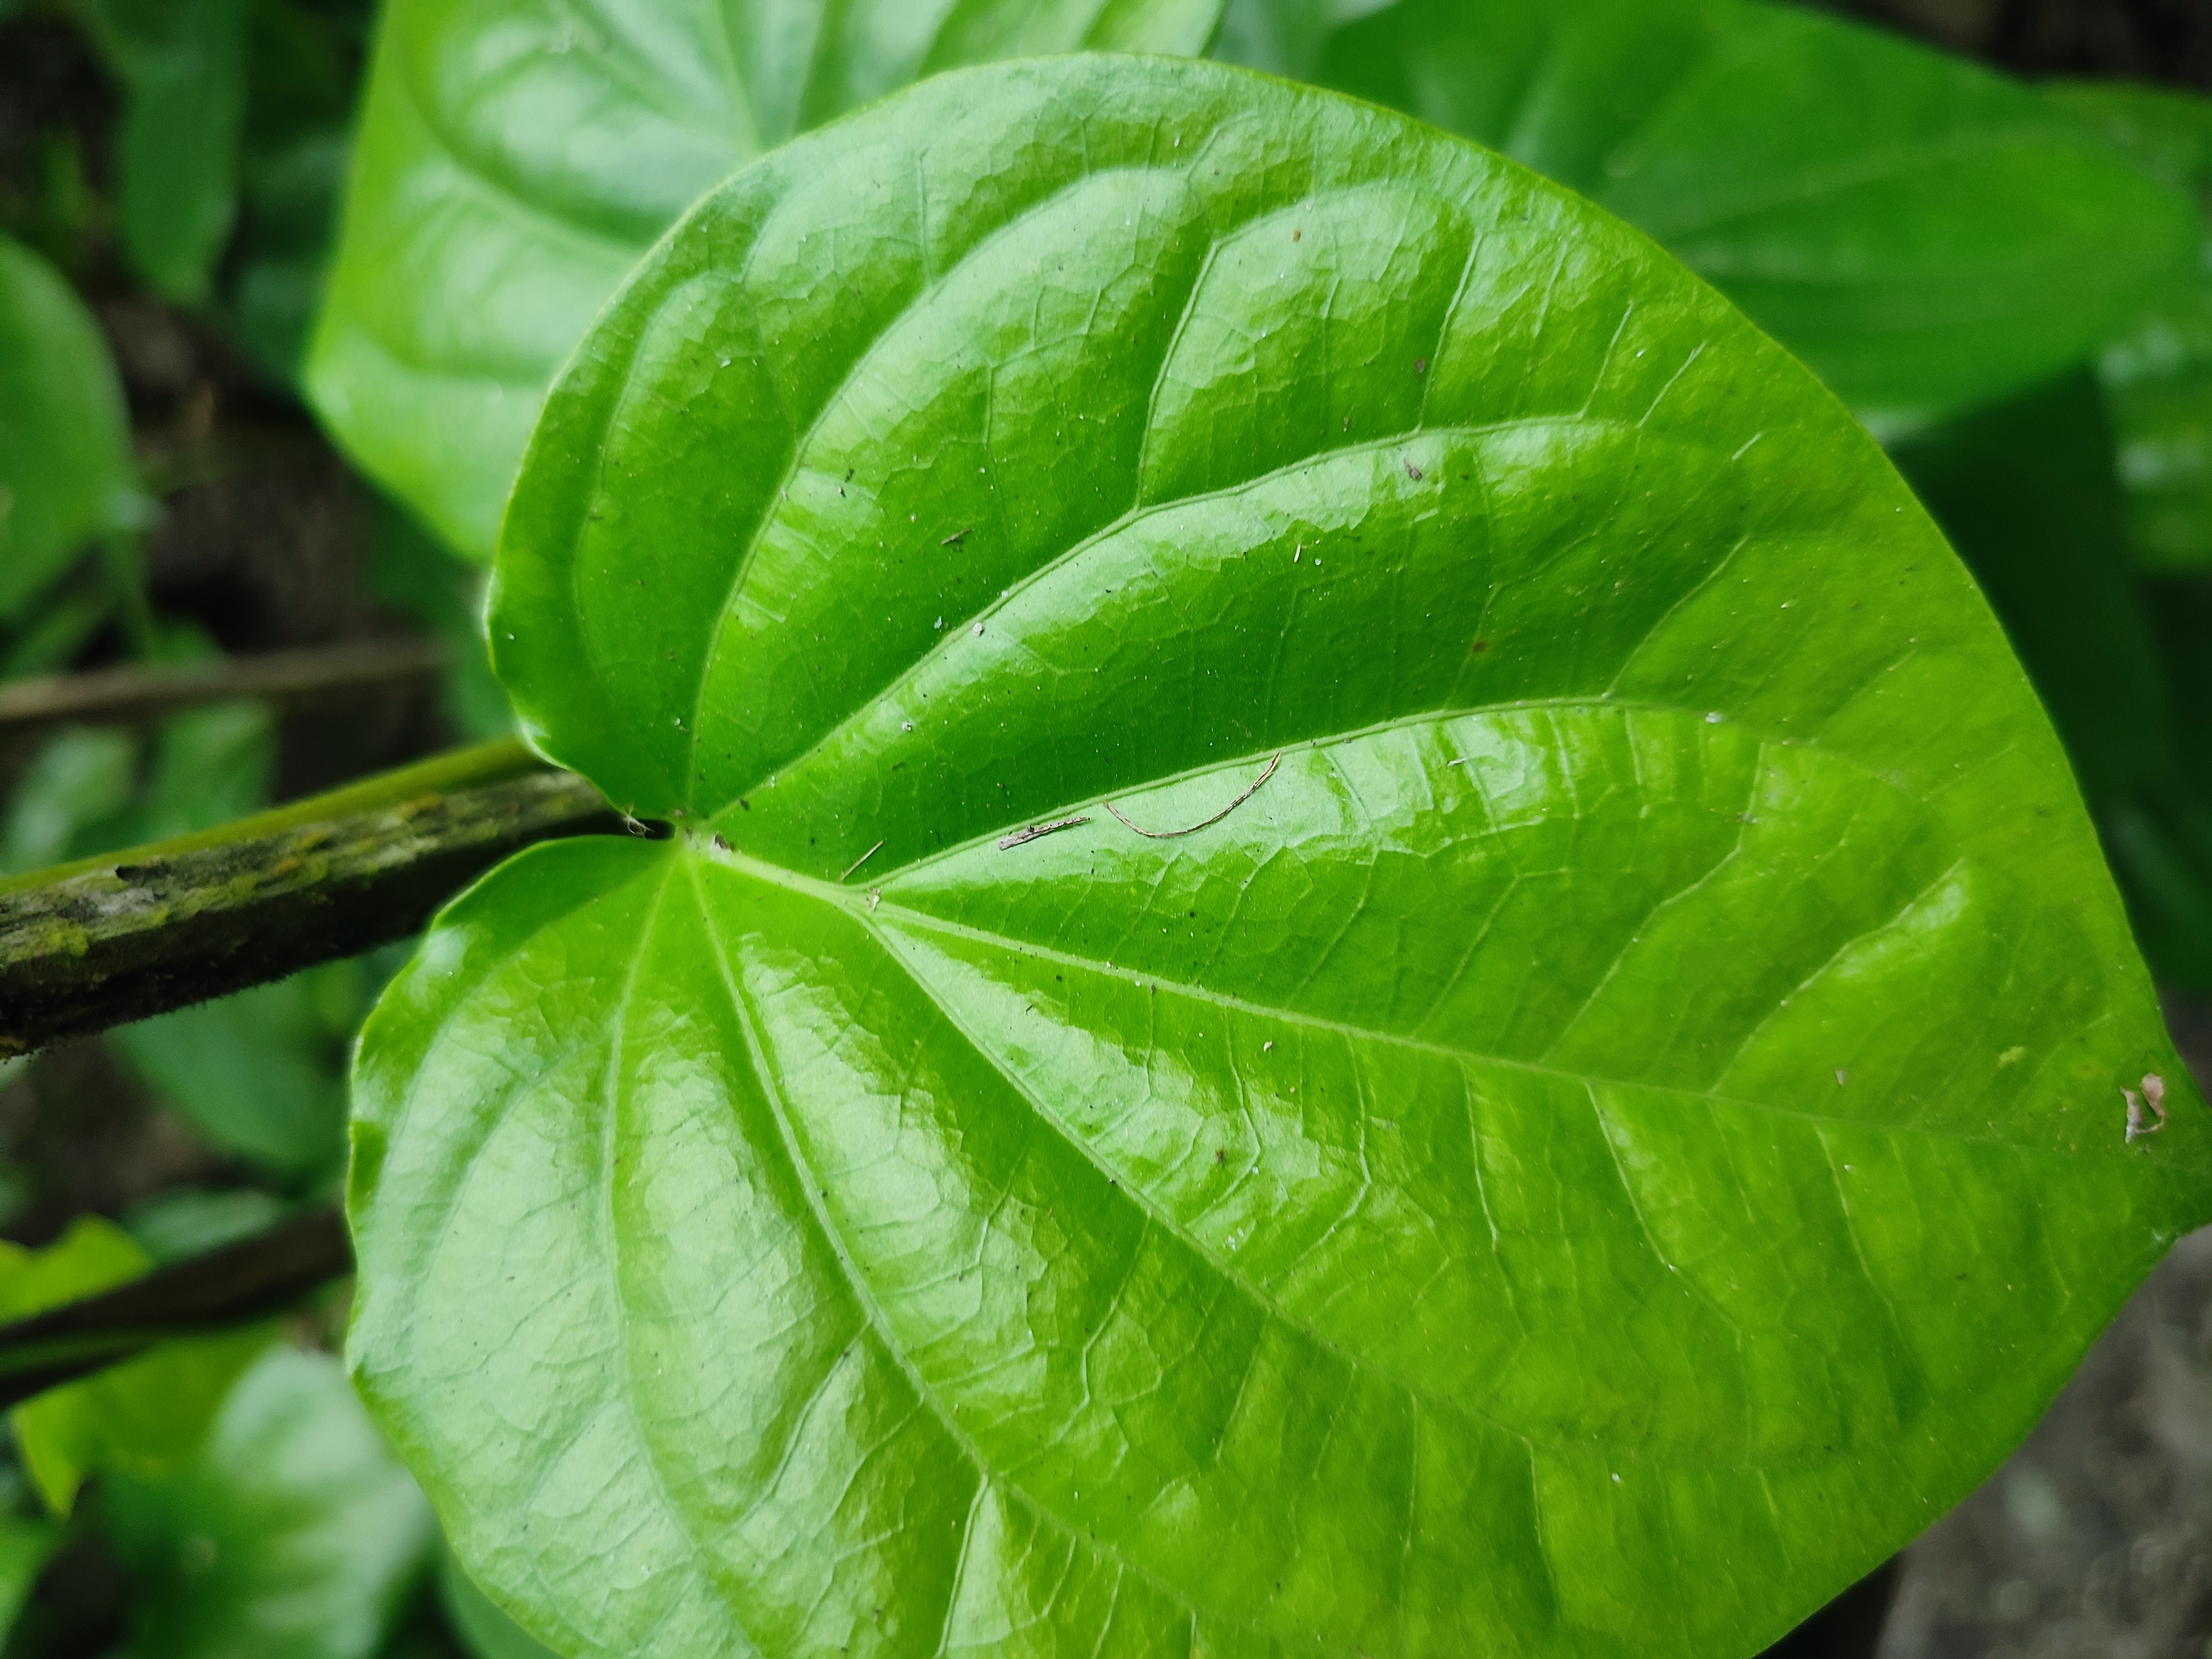
Label: Healthy_Leaf